Radisson Blu Edwardian Heathrow Hotel

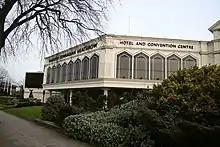
View of the exterior

According to "Frommer's", the hotel is decorated in the Edwardian style with Persian rugs, brass-railed staircases, chandeliers and hand-painted hardwood furnishings. The bathrooms are marble in each of the 459 rooms. The hotel has 294 standard rooms, 17 suites, 101 deluxe rooms, and 47 single rooms.